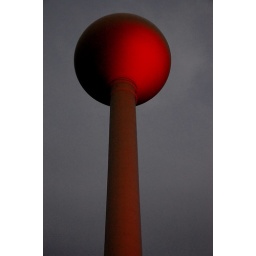
The other water tower in red